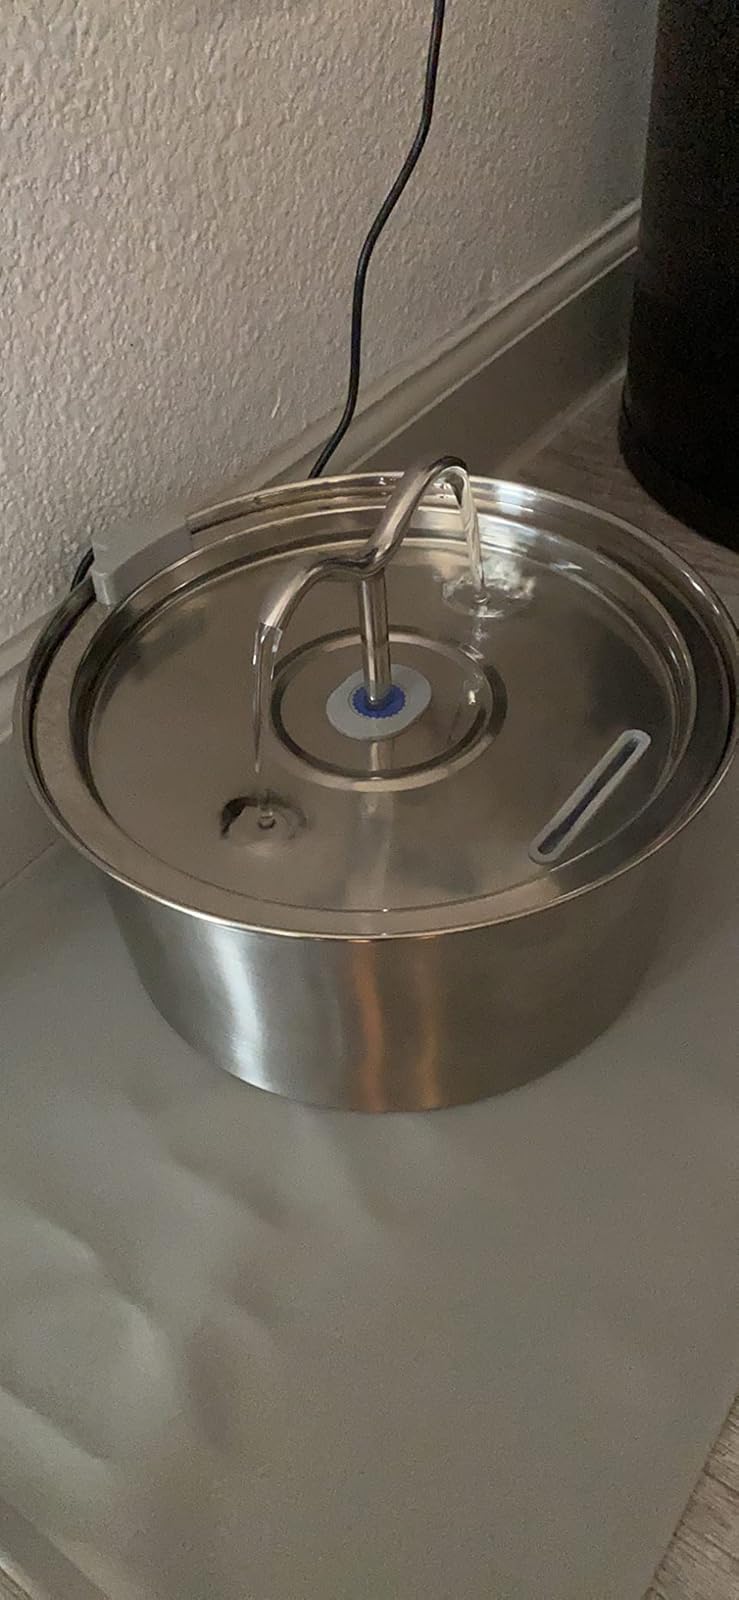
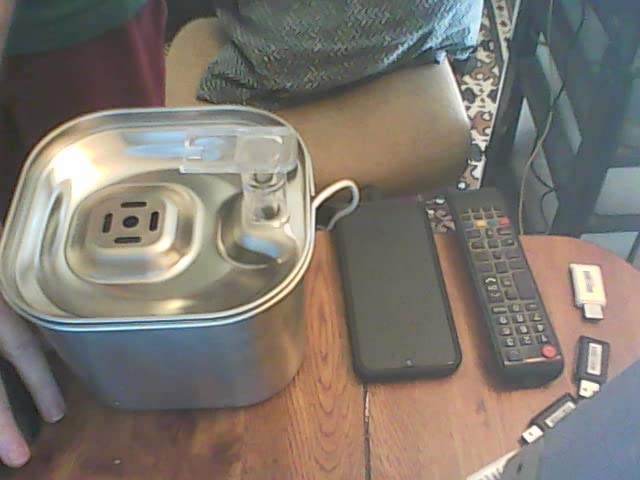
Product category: items_bowl
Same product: no